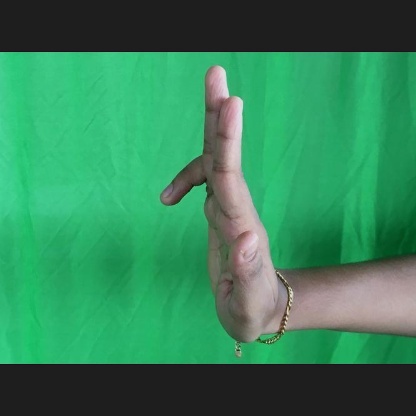
Mudra: Ardhapathaka